Bharat Ratna

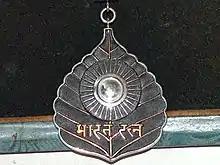
Bharat Ratna medal

The original 1954 specifications of the award was a circle made of gold in diameter with a centered image of the sun on the obverse side. The text "Bharat Ratna", in Devanagari Script, is inscribed on the upper edge in silver gilt with a wreath set along on the lower edge. A platinum State Emblem of India was placed in the center of the reverse side with the national motto, "Satyameva Jayate" in Devanagari Script (lit. "Truth alone triumphs"), inscribed in silver-gilt on the lower edge.